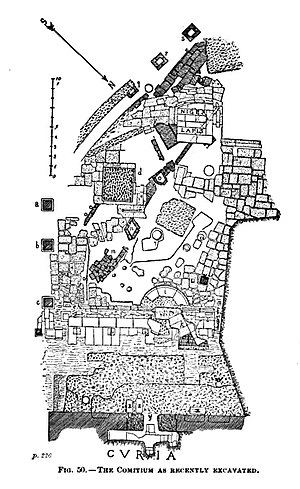
Comitium
Comitium, folkeforsamlingens mødesplads, lå på Forum Romanum i Rom. Den var pladsen for al politisk og juridisk aktivitet under det romerske kongerige og republikken.